New World Order (professional wrestling)

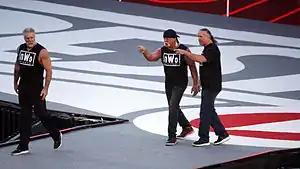
The nWo making their way to the ring at WrestleMania 31

The August 11, 2014 episode of "Raw", which aired on Hulk Hogan's 61st birthday, featured Scott Hall and Kevin Nash as guests. The two came out to the nWo music, dressed in nWo attire and shared a moment with Hogan, who revealed an nWo shirt hidden under his "Hulk Rules" shirt. They were interrupted by Brock Lesnar, who told Hogan, "Party's over, grandpa". Lesnar backed out of the ring after being confronted by John Cena, his opponent at SummerSlam.